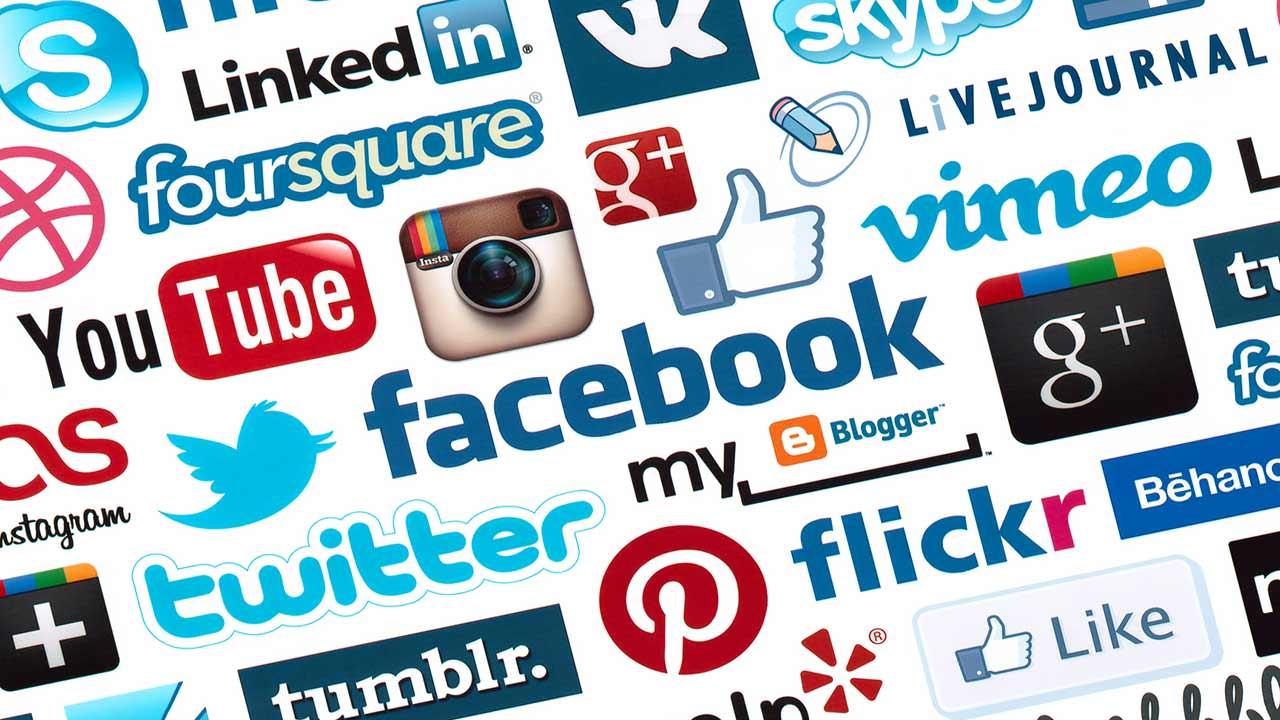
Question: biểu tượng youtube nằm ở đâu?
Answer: biểu tượng youtube nằm bên trái biểu tượng hình camera